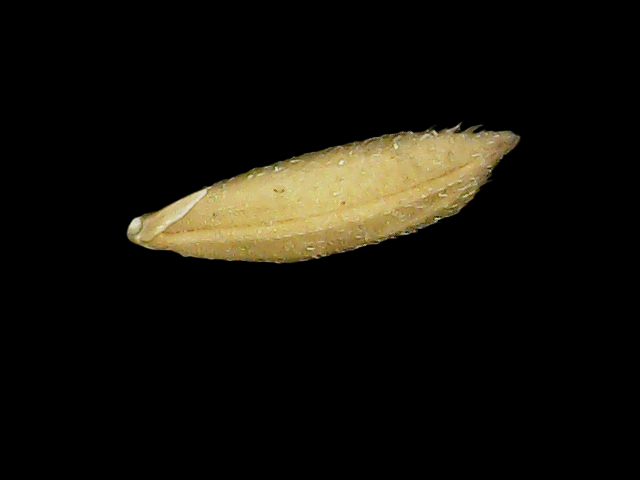
Rice variety: Binadhan23